False color

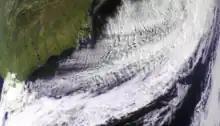
A false-color image from the Meteor M2-2 satellite's imager MSU-MR. The image was received by an amateur radio station and is derived from the HRPT data.

False colors and pseudo colors respectively refers to a group of color rendering methods used to display images in colors which were recorded in the visible or non-visible parts of the electromagnetic spectrum. A false-color image is an image that depicts an object in colors that differ from those a photograph (a true-color image) would show. In this image, colors have been assigned to three different wavelengths that human eyes cannot normally see.